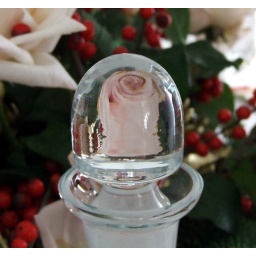
rose in the glass